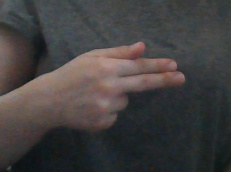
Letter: ghain